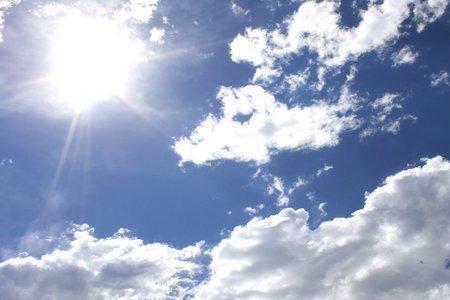
Weather: sun or clear